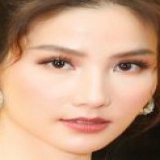
diễn viên Diễm My 9x